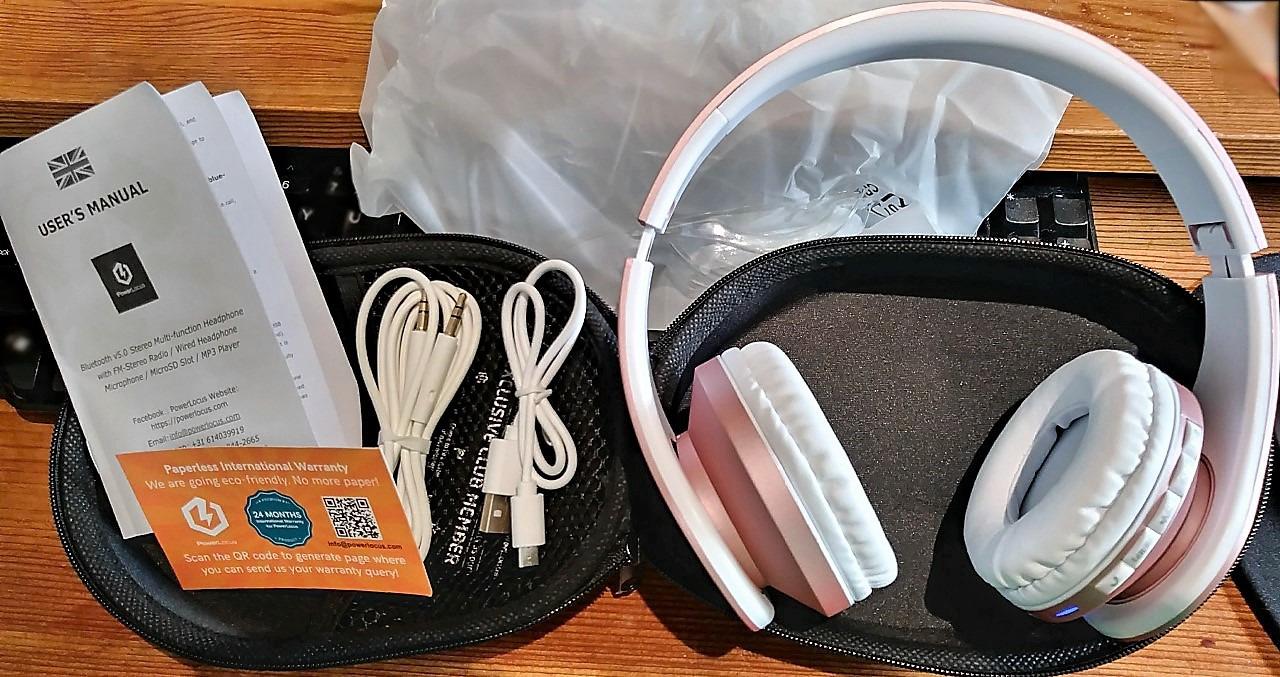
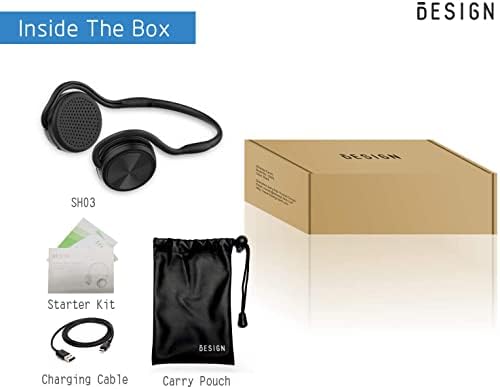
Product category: headphones
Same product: no